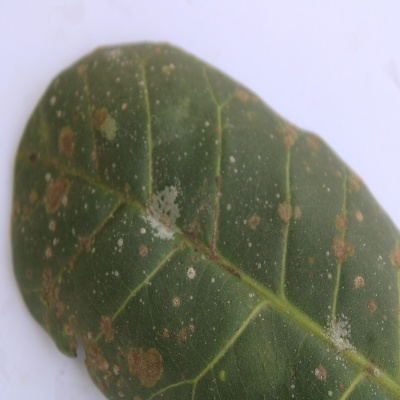
Crop: Cashew
Condition: red rust